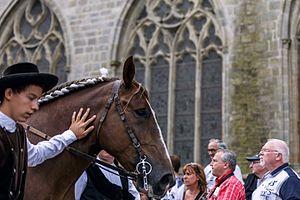
Défilé lors du festival de Cornouaille 2016 le dimanche 24 juillet pour Kemper en Fête dans les rues de Quimper.
Un mors Liverpool, ou de façon désuète mors ballon, est un type de mors pour permettre le contrôle des chevaux, d'origine anglaise. Comme tous les mors de bride, il se compose d'une pièce métallique, à laquelle peut être attachée une gourmette. Le Liverpool se caractérise par son canon non-articulé et son anneau de mors circulaire, prolongé par deux branches métalliques latérales droites et plates, offrant trois emplacements pour attacher les guides ou les rênes. Cela permet de varier la sévérité de l'action pivotante du mors, plus sévère si la fixation des guides ou des rênes est effectuée bas dans ces emplacements.